Vz. 52 machine gun

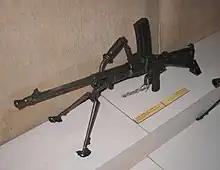
A photo of a bipod-mounted Vz. 52 machine gun on display at the Batey ha-Osef Museum, Tel Aviv, Israel

The vz. 52 was originally called the ZB 501, and was designed by Václav Holek. It is gas-operated and uses a tilting bolt that locks into the roof of the receiver. Its overall action is based on the Czech ZB-26 light machine gun. It has an integral bipod and interchangeable barrels, and its feed system is designed to take metallic belts or box magazines interchangeably and without any modifications. Its compact and light lever-type feeding system was based on the ZB-53 and was later copied in UK vz. 59, PK and Negev.